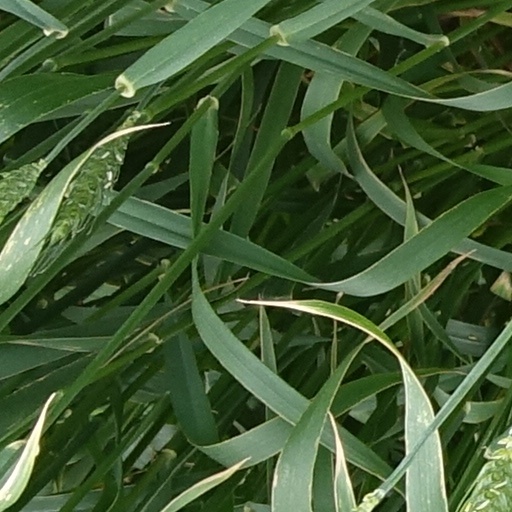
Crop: wheat